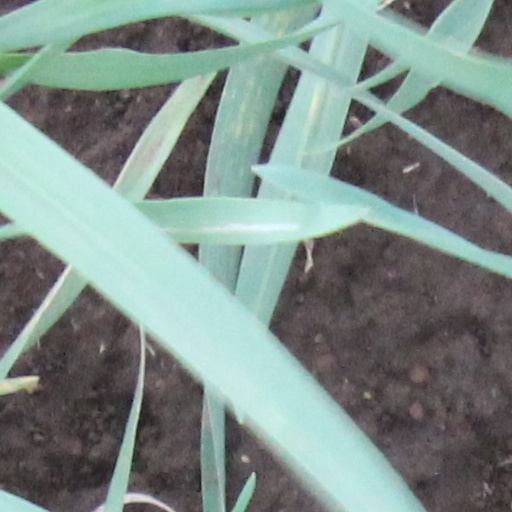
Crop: wheat